Video game

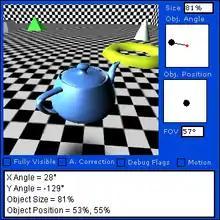
Developers use various tools to create video games. Here an editor is fine-tuning the virtual camera system.

Video game development and authorship, much like any other form of entertainment, is frequently a cross-disciplinary field. Video game developers, as employees within this industry are commonly referred to, primarily include programmers and graphic designers. Over the years, this has expanded to include almost every type of skill that one might see prevalent in the creation of any movie or television program, including sound designers, musicians, and other technicians; as well as skills that are specific to video games, such as the game designer. All of these are managed by producers.